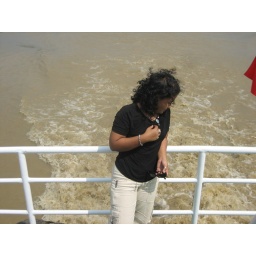
water in yangon river